Revolution of 11 September 1852

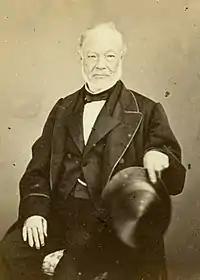
Lawyer and politician Salvador María del Carril, c. 1864

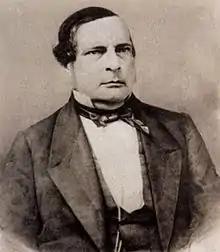
Santiago Derqui, c. 1860; President of Argentina, 1860–61.

López approved the agreement on behalf of the province and called for elections, in which two delegates, Salvador María del Carril and , were elected to the Congress in Santa Fe in a low-turnout election.